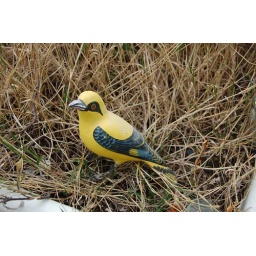
Yellow bird in potted grass outside my house